Comptonia (plant)

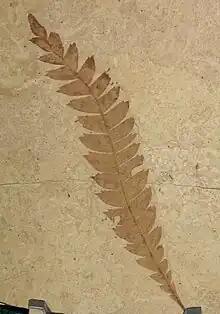
"Comptonia columbiana", 49.5 mya, Klondike Mountain Formation

Comptonia is a genus of flowering plants in the family Myricaceae, native to parts of eastern North America. It has one extant (living) species, sweet fern, "Comptonia peregrina", and a number of extinct species.